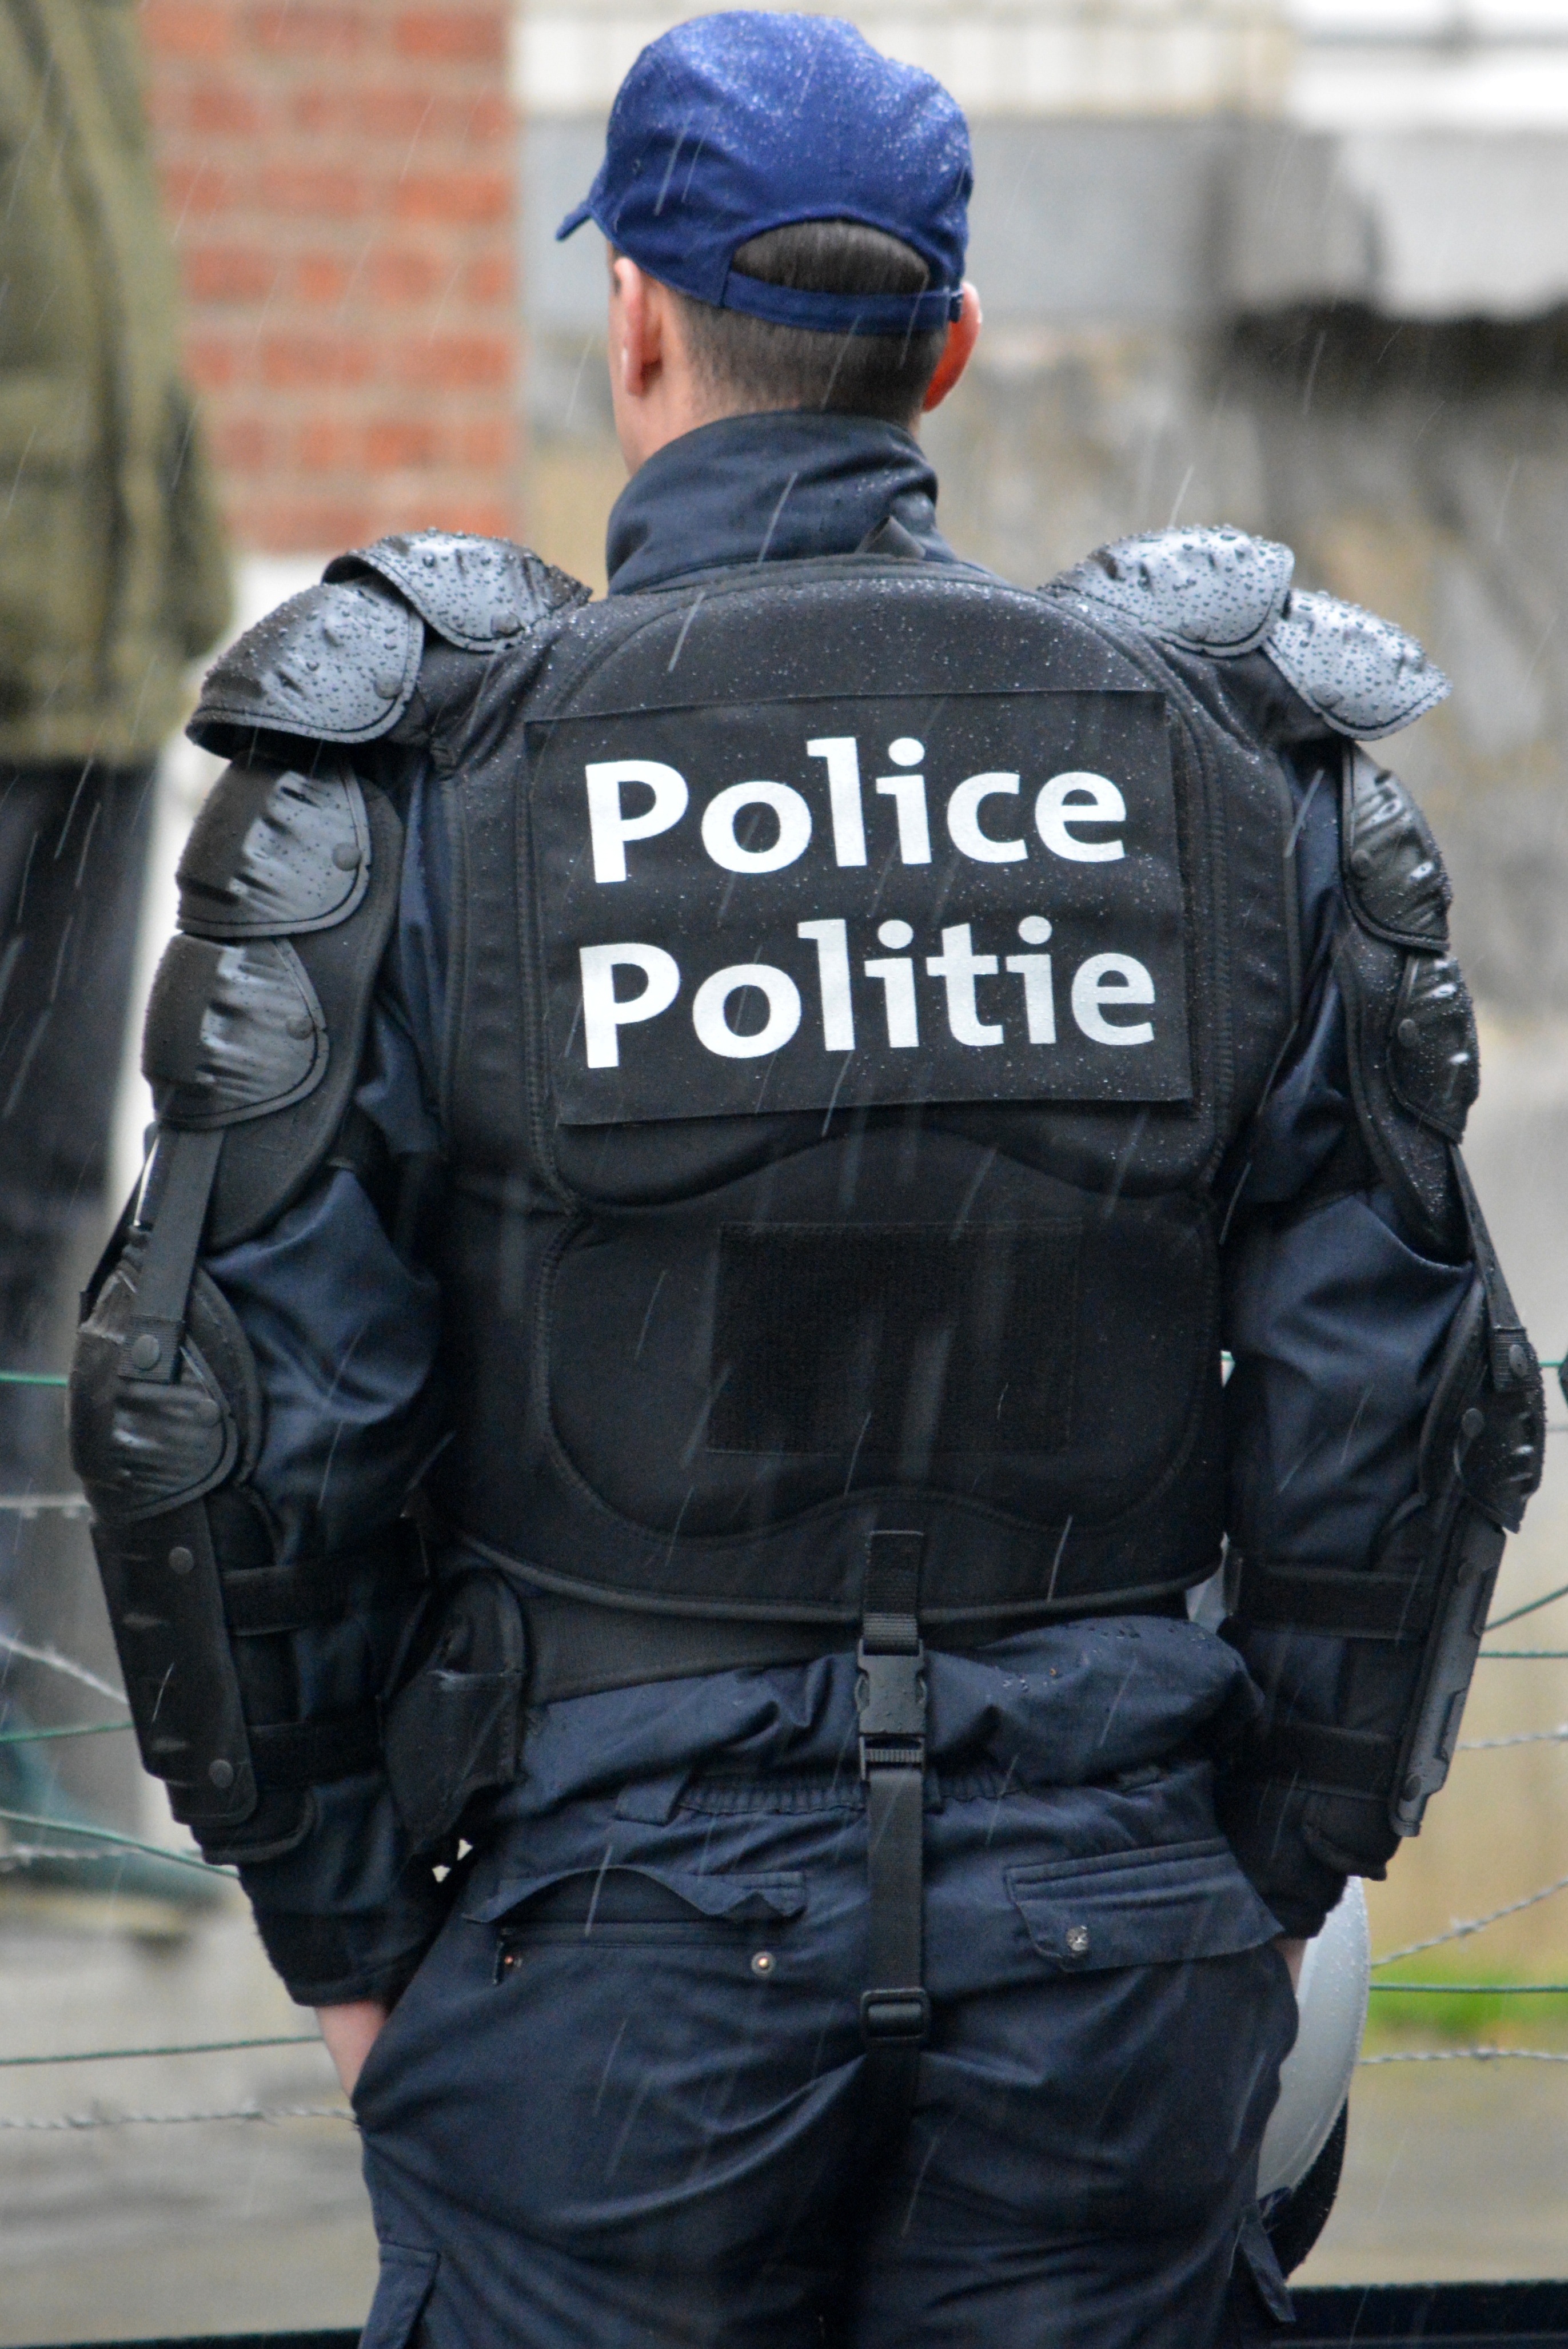
person, people, military, soldier, army, blue, profession, clothing, jacket, outerwear, police, uniform, job, official, law enforcement, agent, police officer, combat equipment, military police